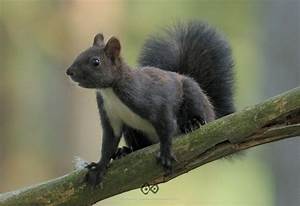
Label: scoiattolo